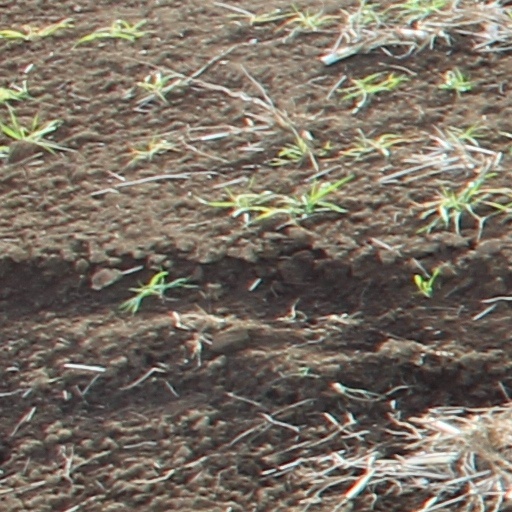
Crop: wheat